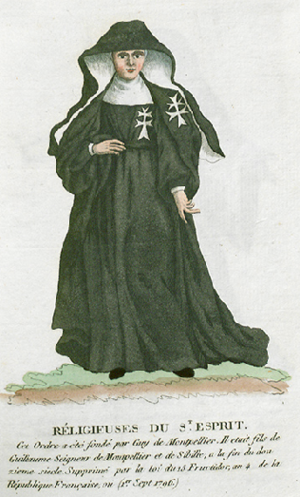
Collection de costumes de tous les ordres monastiques, supprimés à differentes époques, dans la ci-devant Belgique, Bruxelles, Philippe Joseph Maillart et sœur, 1811
L’ordre des Hospitaliers du Saint-Esprit ou ordre du Saint Esprit de Montpellier, a été fondé à Montpellier vers 1180 par Guy de Montpellier dans le but d'aider « tous les déshérités de la vie».